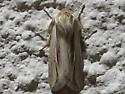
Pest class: wheathead_armyworm_Dargida_diffusa